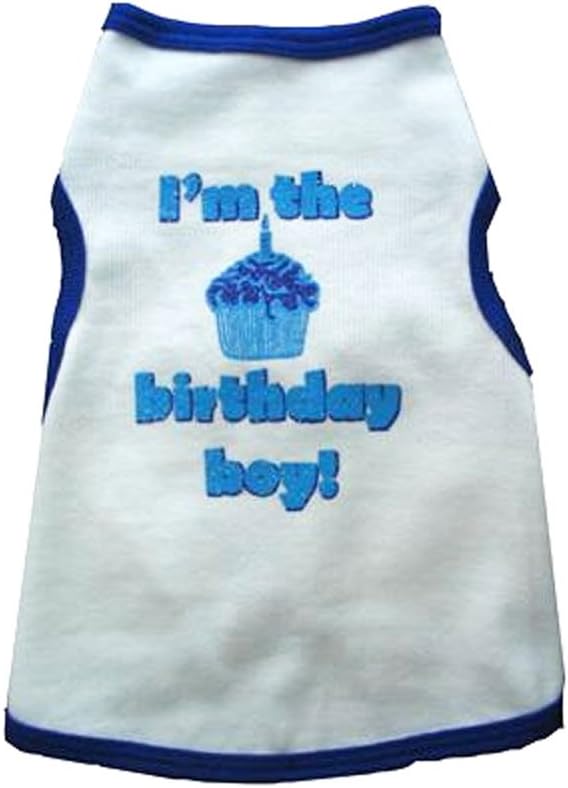
I See Spot's Dog Pet Cotton T-Shirt Tank, Birthday Boy, X-Large, White
Category: Pet Supplies
Made with the finest super soft cotton and a touch of lycra, the i see spot tanks help showcase your dog’s personality and mood with style. Please measure length from the back of the neck to the base of the tail. Weight is approximate. XX-small 5-inch-7-inch length, 1-2-pound; by small 8-inch-10-inch, 3-5-pound; small 10-inch-12-inch, 6-8-pound; medium 12-inch-15-inch, 9-18-pound; large 16-inch-19-inch, 19-30-pound; by large 20-inch-23-inch, 31-45-pound; XX-large 24-inch-28-inch, 46-64-pound. Not all style available in all sizes.
Features: Perfect for dogs, cats and many more pets | Machine washable | Made in the usa